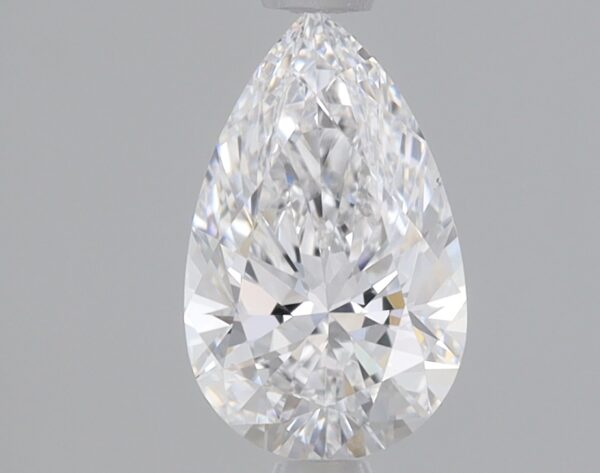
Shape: pear
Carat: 0.83
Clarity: VS1
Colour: E
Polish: EX
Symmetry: EX
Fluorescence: NONE
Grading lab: IGI
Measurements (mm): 8.54 x 5.29 x 3.23